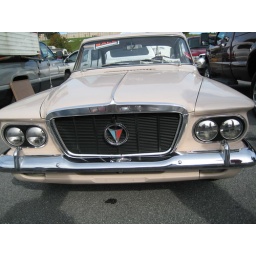
Big Hershey auto flea market in October, 2009.